Georgy Langemak

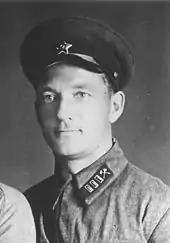
Langemak in 1935–1936

Georgy Erikhovich Langemak ( – 11 January 1938) was a Soviet engineer, working on rocket design applications. He is chiefly remembered for being the co-designer and directing the development of the aircraft unguided rockets, such as the RS-82 and RS-132, which were modified to be used with such success in the Katyusha rocket launchers of World War II. The crater Langemak on the Moon is named in his honor.